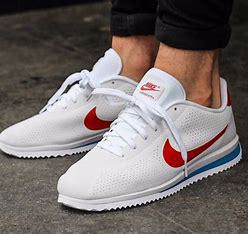
Brand: Nike
Model: Cortez